Question: Please indicate a possible affordance area of the hold_book that can be used for holding
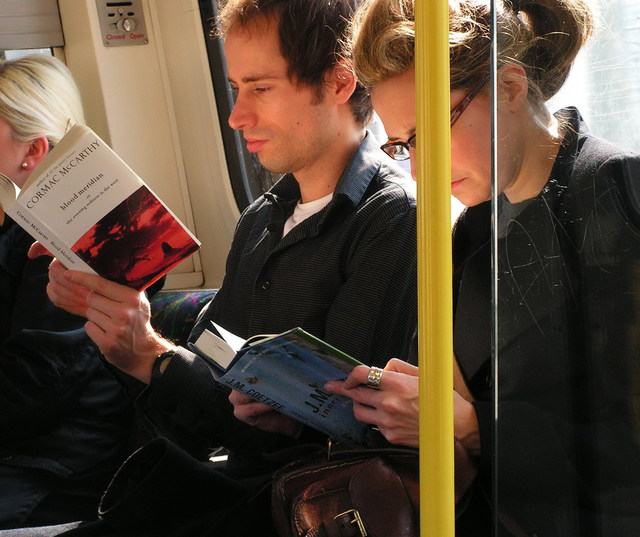
Answer: [193.32, 324.017, 400.247, 443.126]